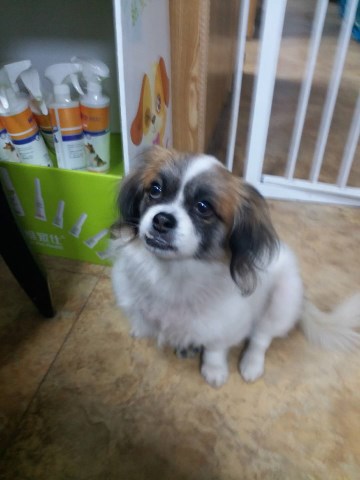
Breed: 806-n000129-papillon